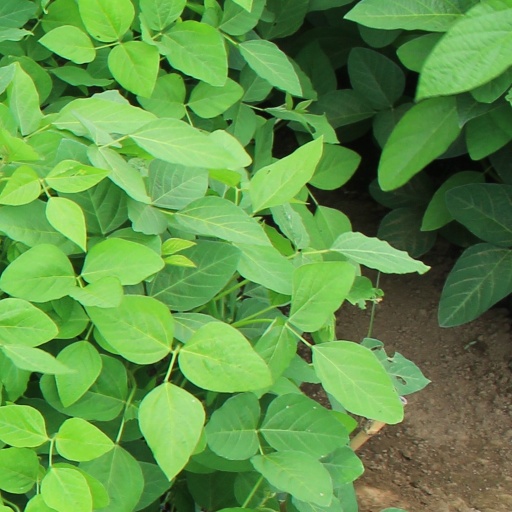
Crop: soybean